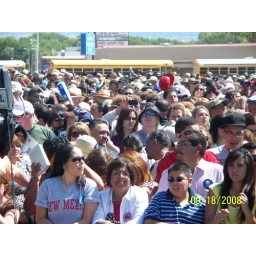
That's Patsy in front with the white shirt